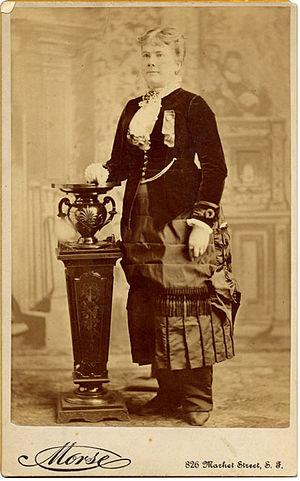
Marietta L. B. Stow est une politicienne américaine et une militante des droits des femmes. Tout au long de sa carrière en droit et en politique, elle a plaidé pour le vote des femmes, l'accès aux fonctions politiques et la réforme du droit.